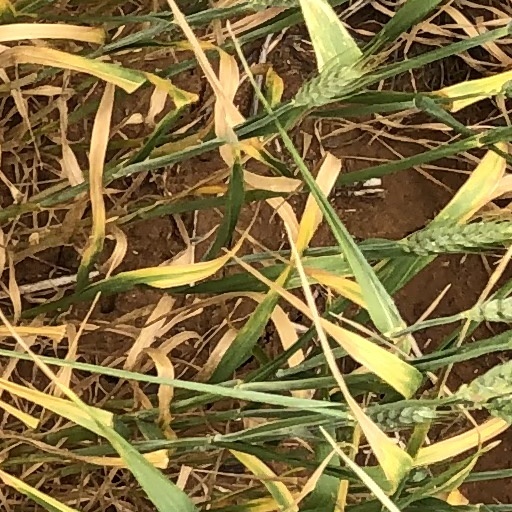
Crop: wheat